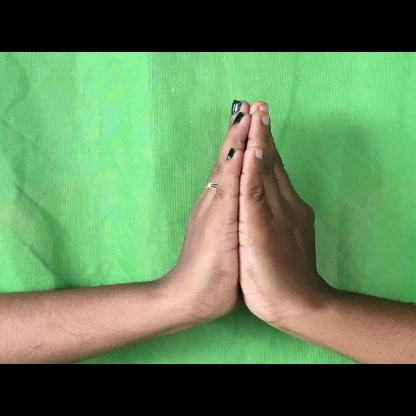
Mudra: Anjali